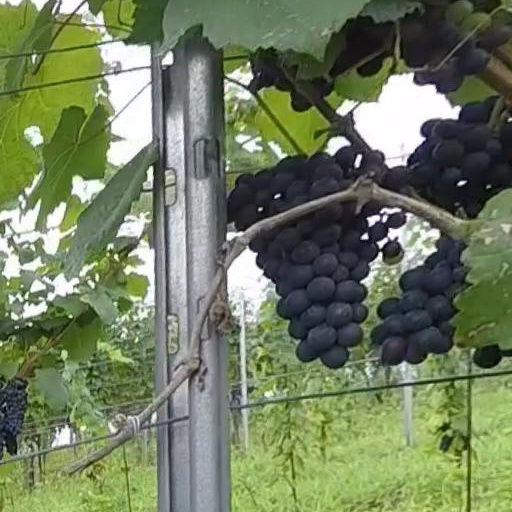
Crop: grape